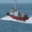
Label: ship